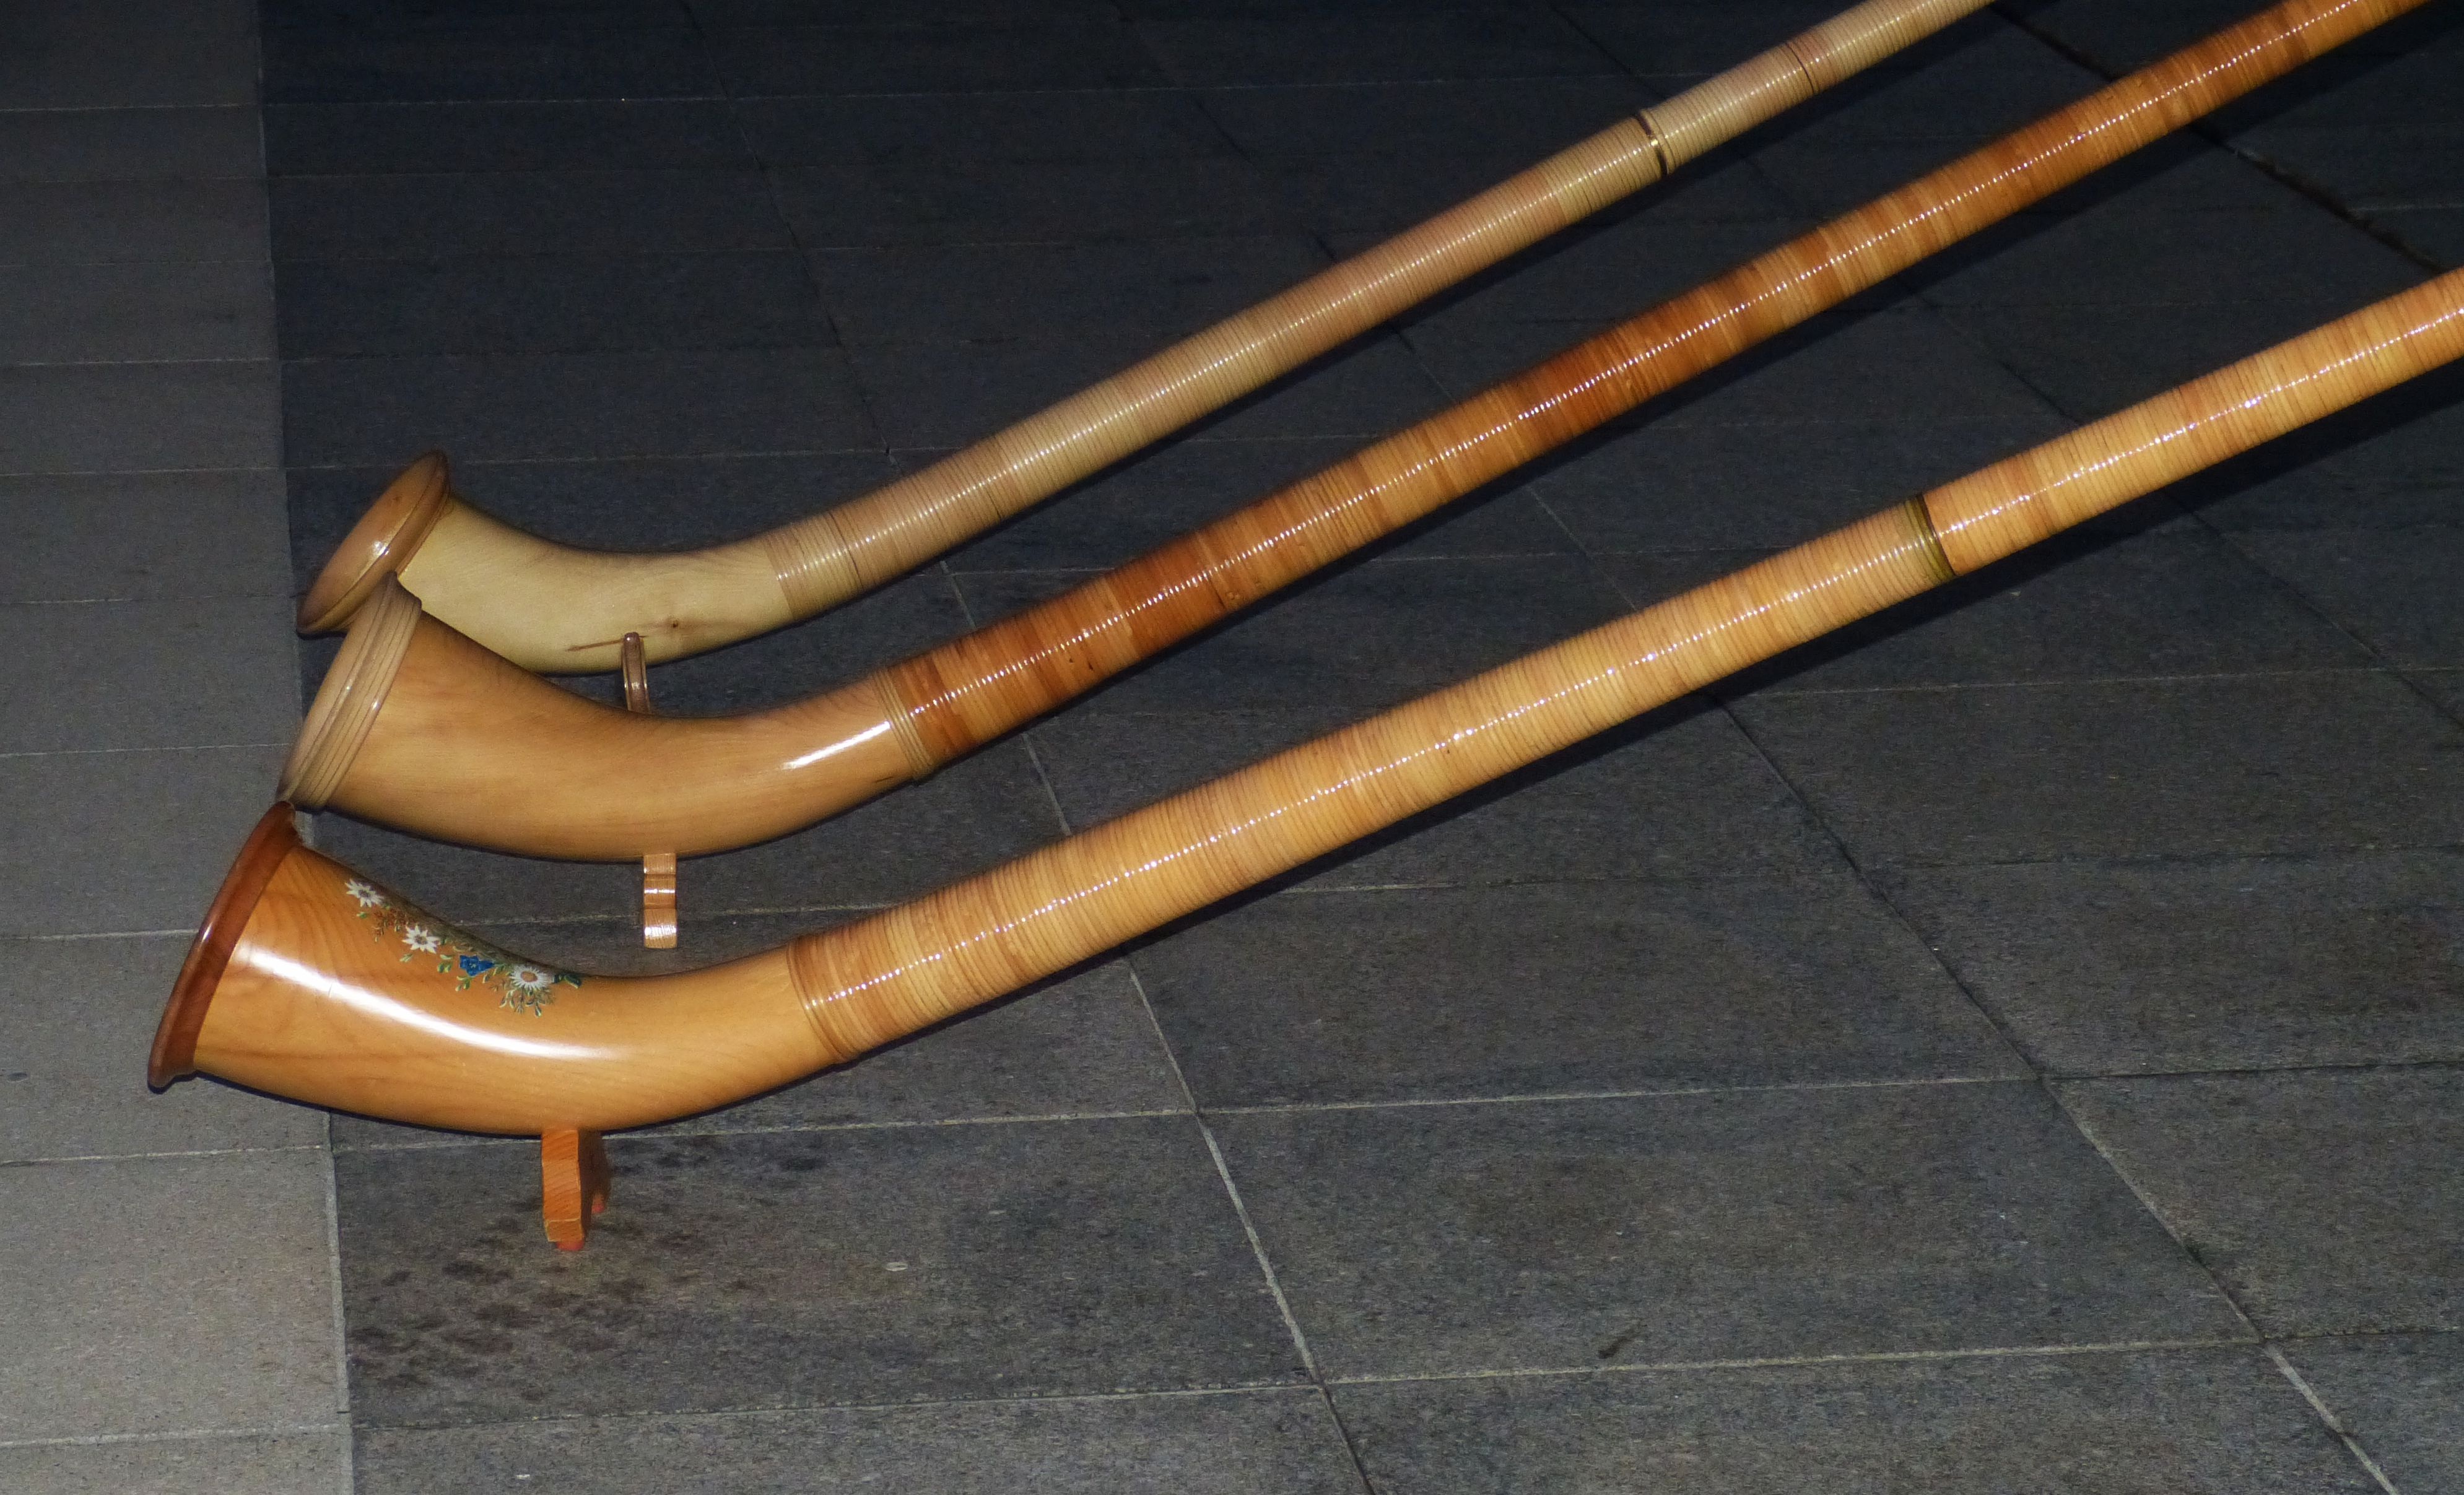
music, wood, tube, horn, instrument, weapon, musical instrument, product, bavaria, tradition, traditionally, alphorn, wind instrument, music band, brass instrument